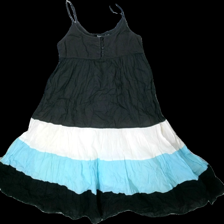
View: front
Type: Dress
Category: Children
Brand: Not in the list
Brand text on label: heart quate
Colors: Grey, White, Blue, Multicolor
Material: 100% cotton
Pattern: Striped
Cut: Regular
Size: 158
Price range: <50
Recommended usage: Export
Description: randig klänning, urtvättad
Comment: urtvättad